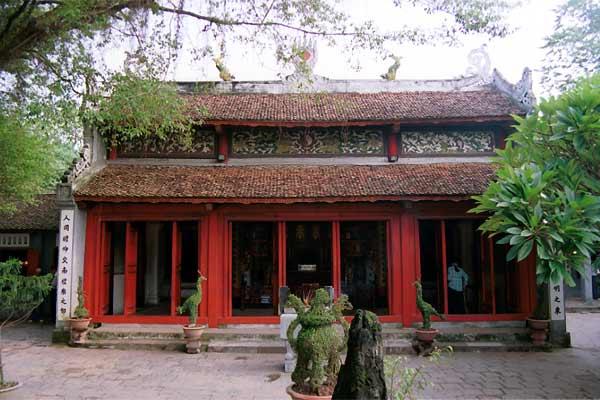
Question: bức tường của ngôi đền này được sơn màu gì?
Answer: màu đỏ